Mick Purzycki

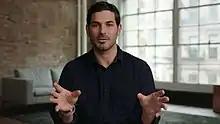
An image of Mick Purzycki featured in the film ""

Mick Purzycki is an American internet entrepreneur and the CEO of Jerry Media. He is the co-creator and Emmy nominated producer of the 2019 Netflix documentary "Fyre", in which he also appears. He is the founder and lead strategist for Meme 2020, an issue based political marketing company that launched the first influencer marketing campaign in presidential political history when collaborating with the Michael Bloomberg 2020 presidential campaign. Purzycki is also the founder of Jerry News, Civil Jewelry, Meme Media and Biff's Crush.